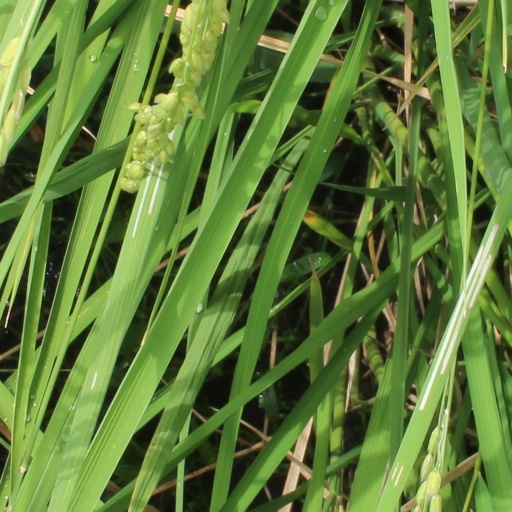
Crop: rice